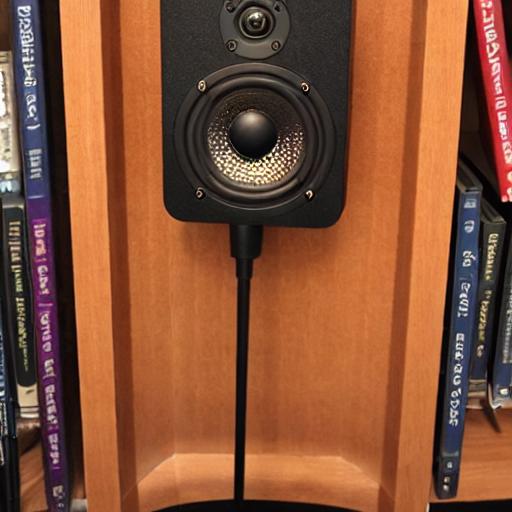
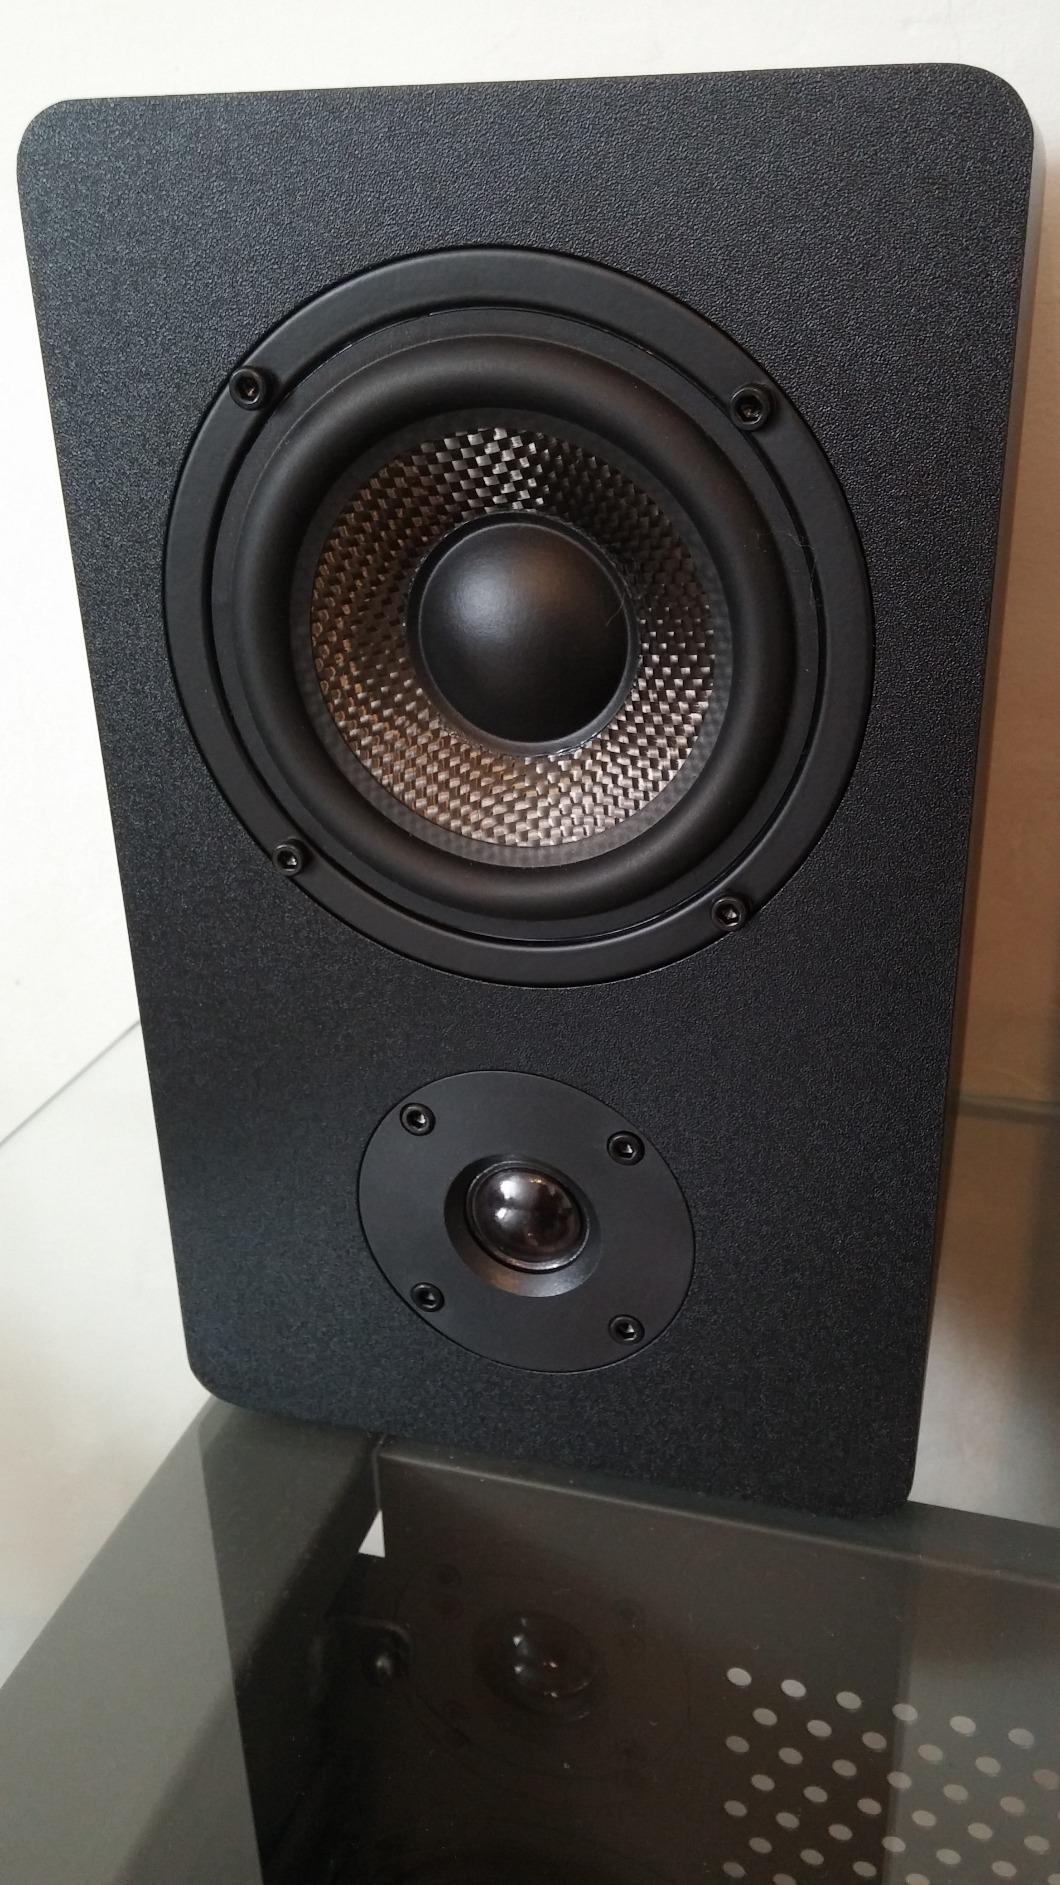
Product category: speaker
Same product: no